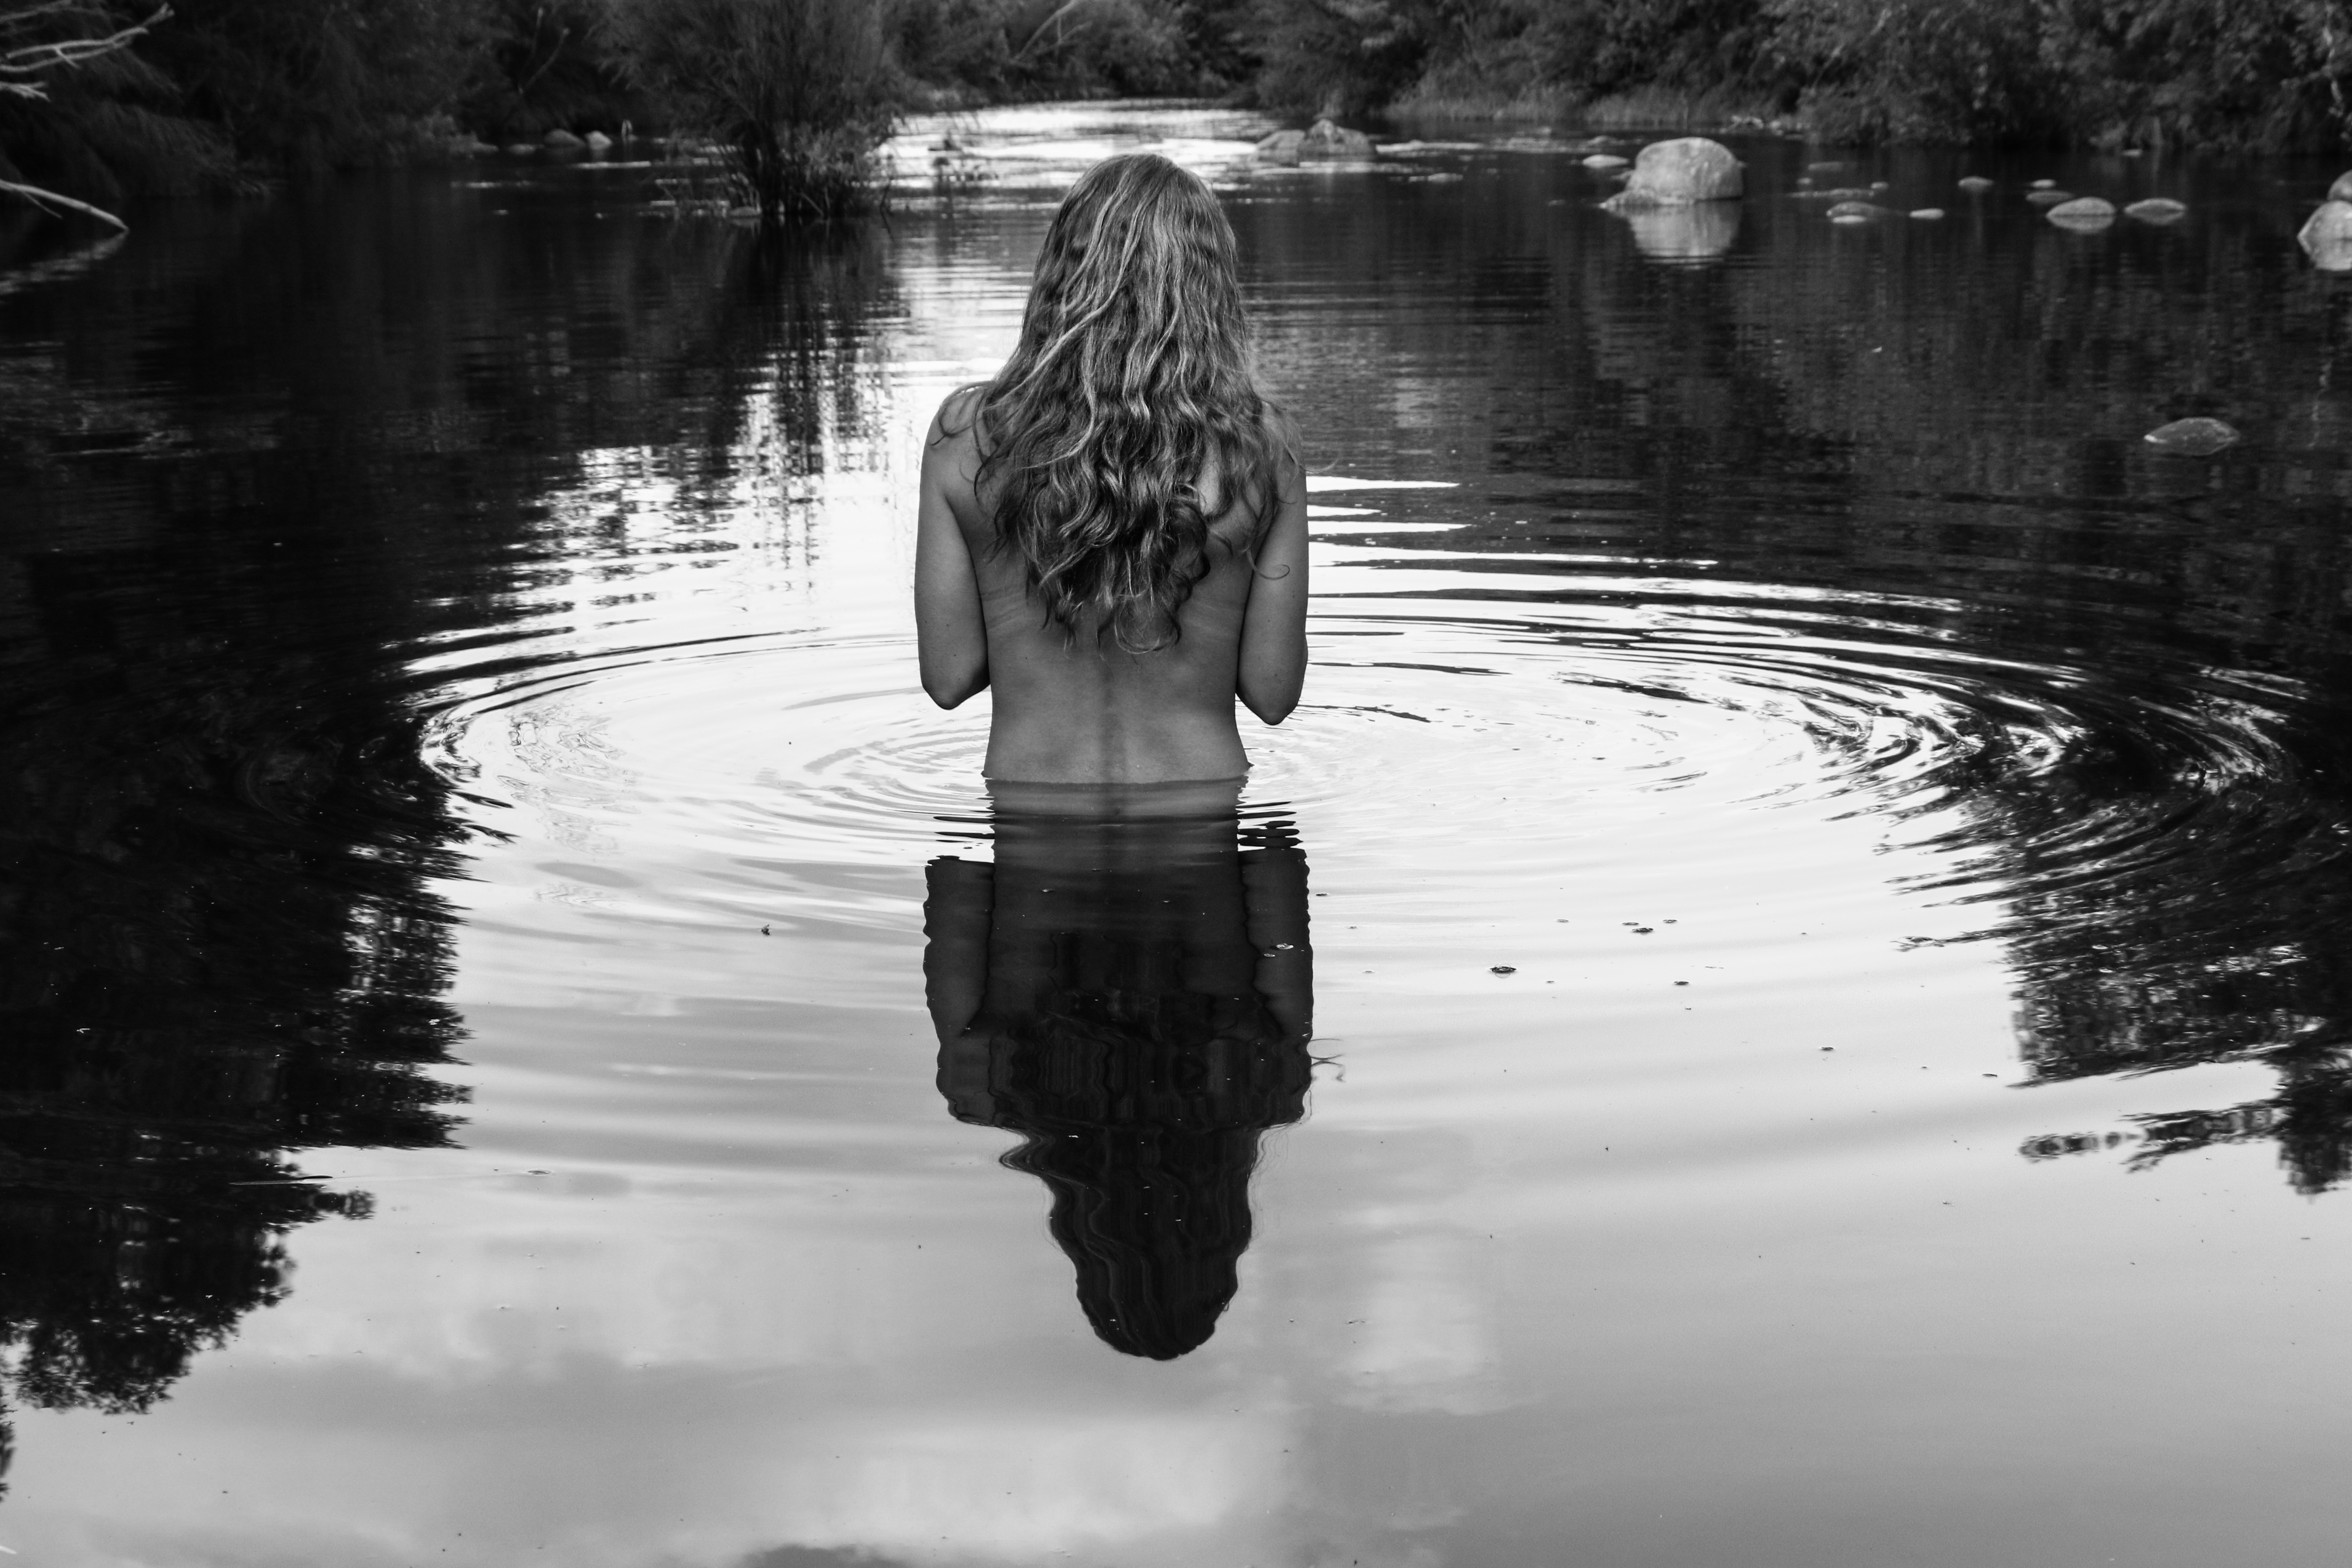
tree, water, outdoor, person, winter, black and white, girl, hair, white, photography, sunlight, lake, summer, rider, portrait, model, reflection, weather, contrast, black, monochrome, season, figure, photograph, backlight, bnw, body, boudoir, sensual, monochrome photography, nudeimplied